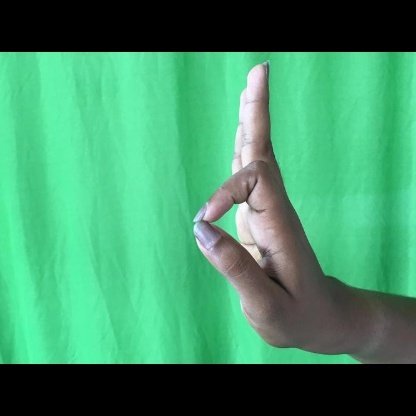
Mudra: Aralam